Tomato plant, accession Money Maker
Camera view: horizontal (90 deg, fisheye); turntable rotation: 330 degrees
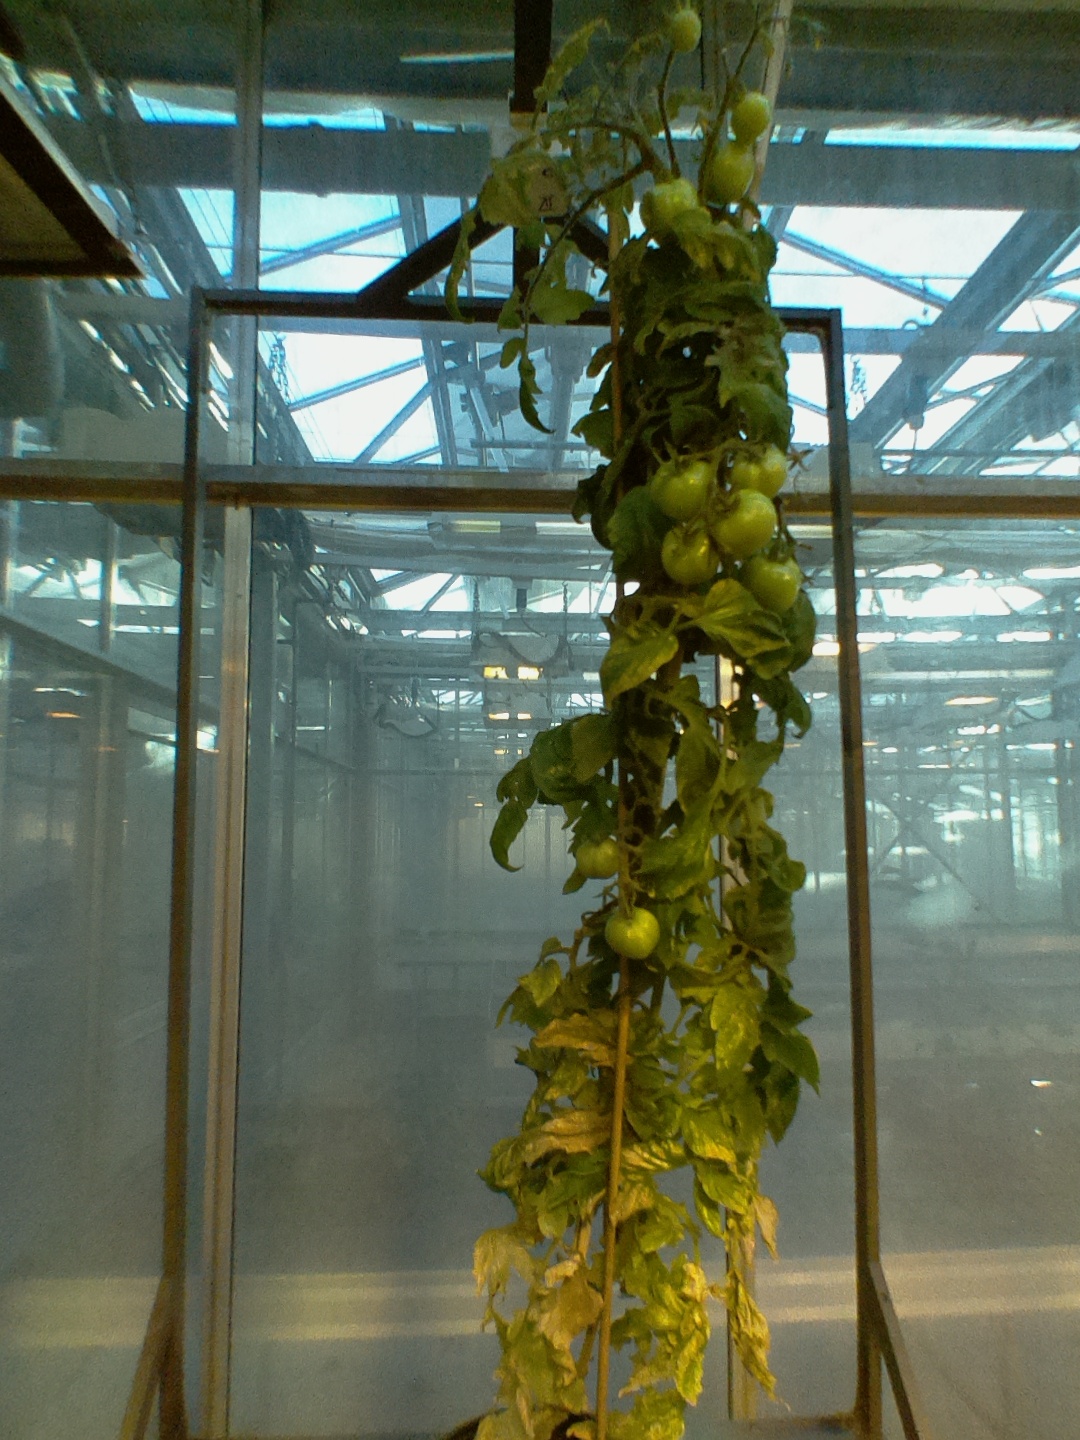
BBCH growth stage 79: 90% -100% of final fruit size